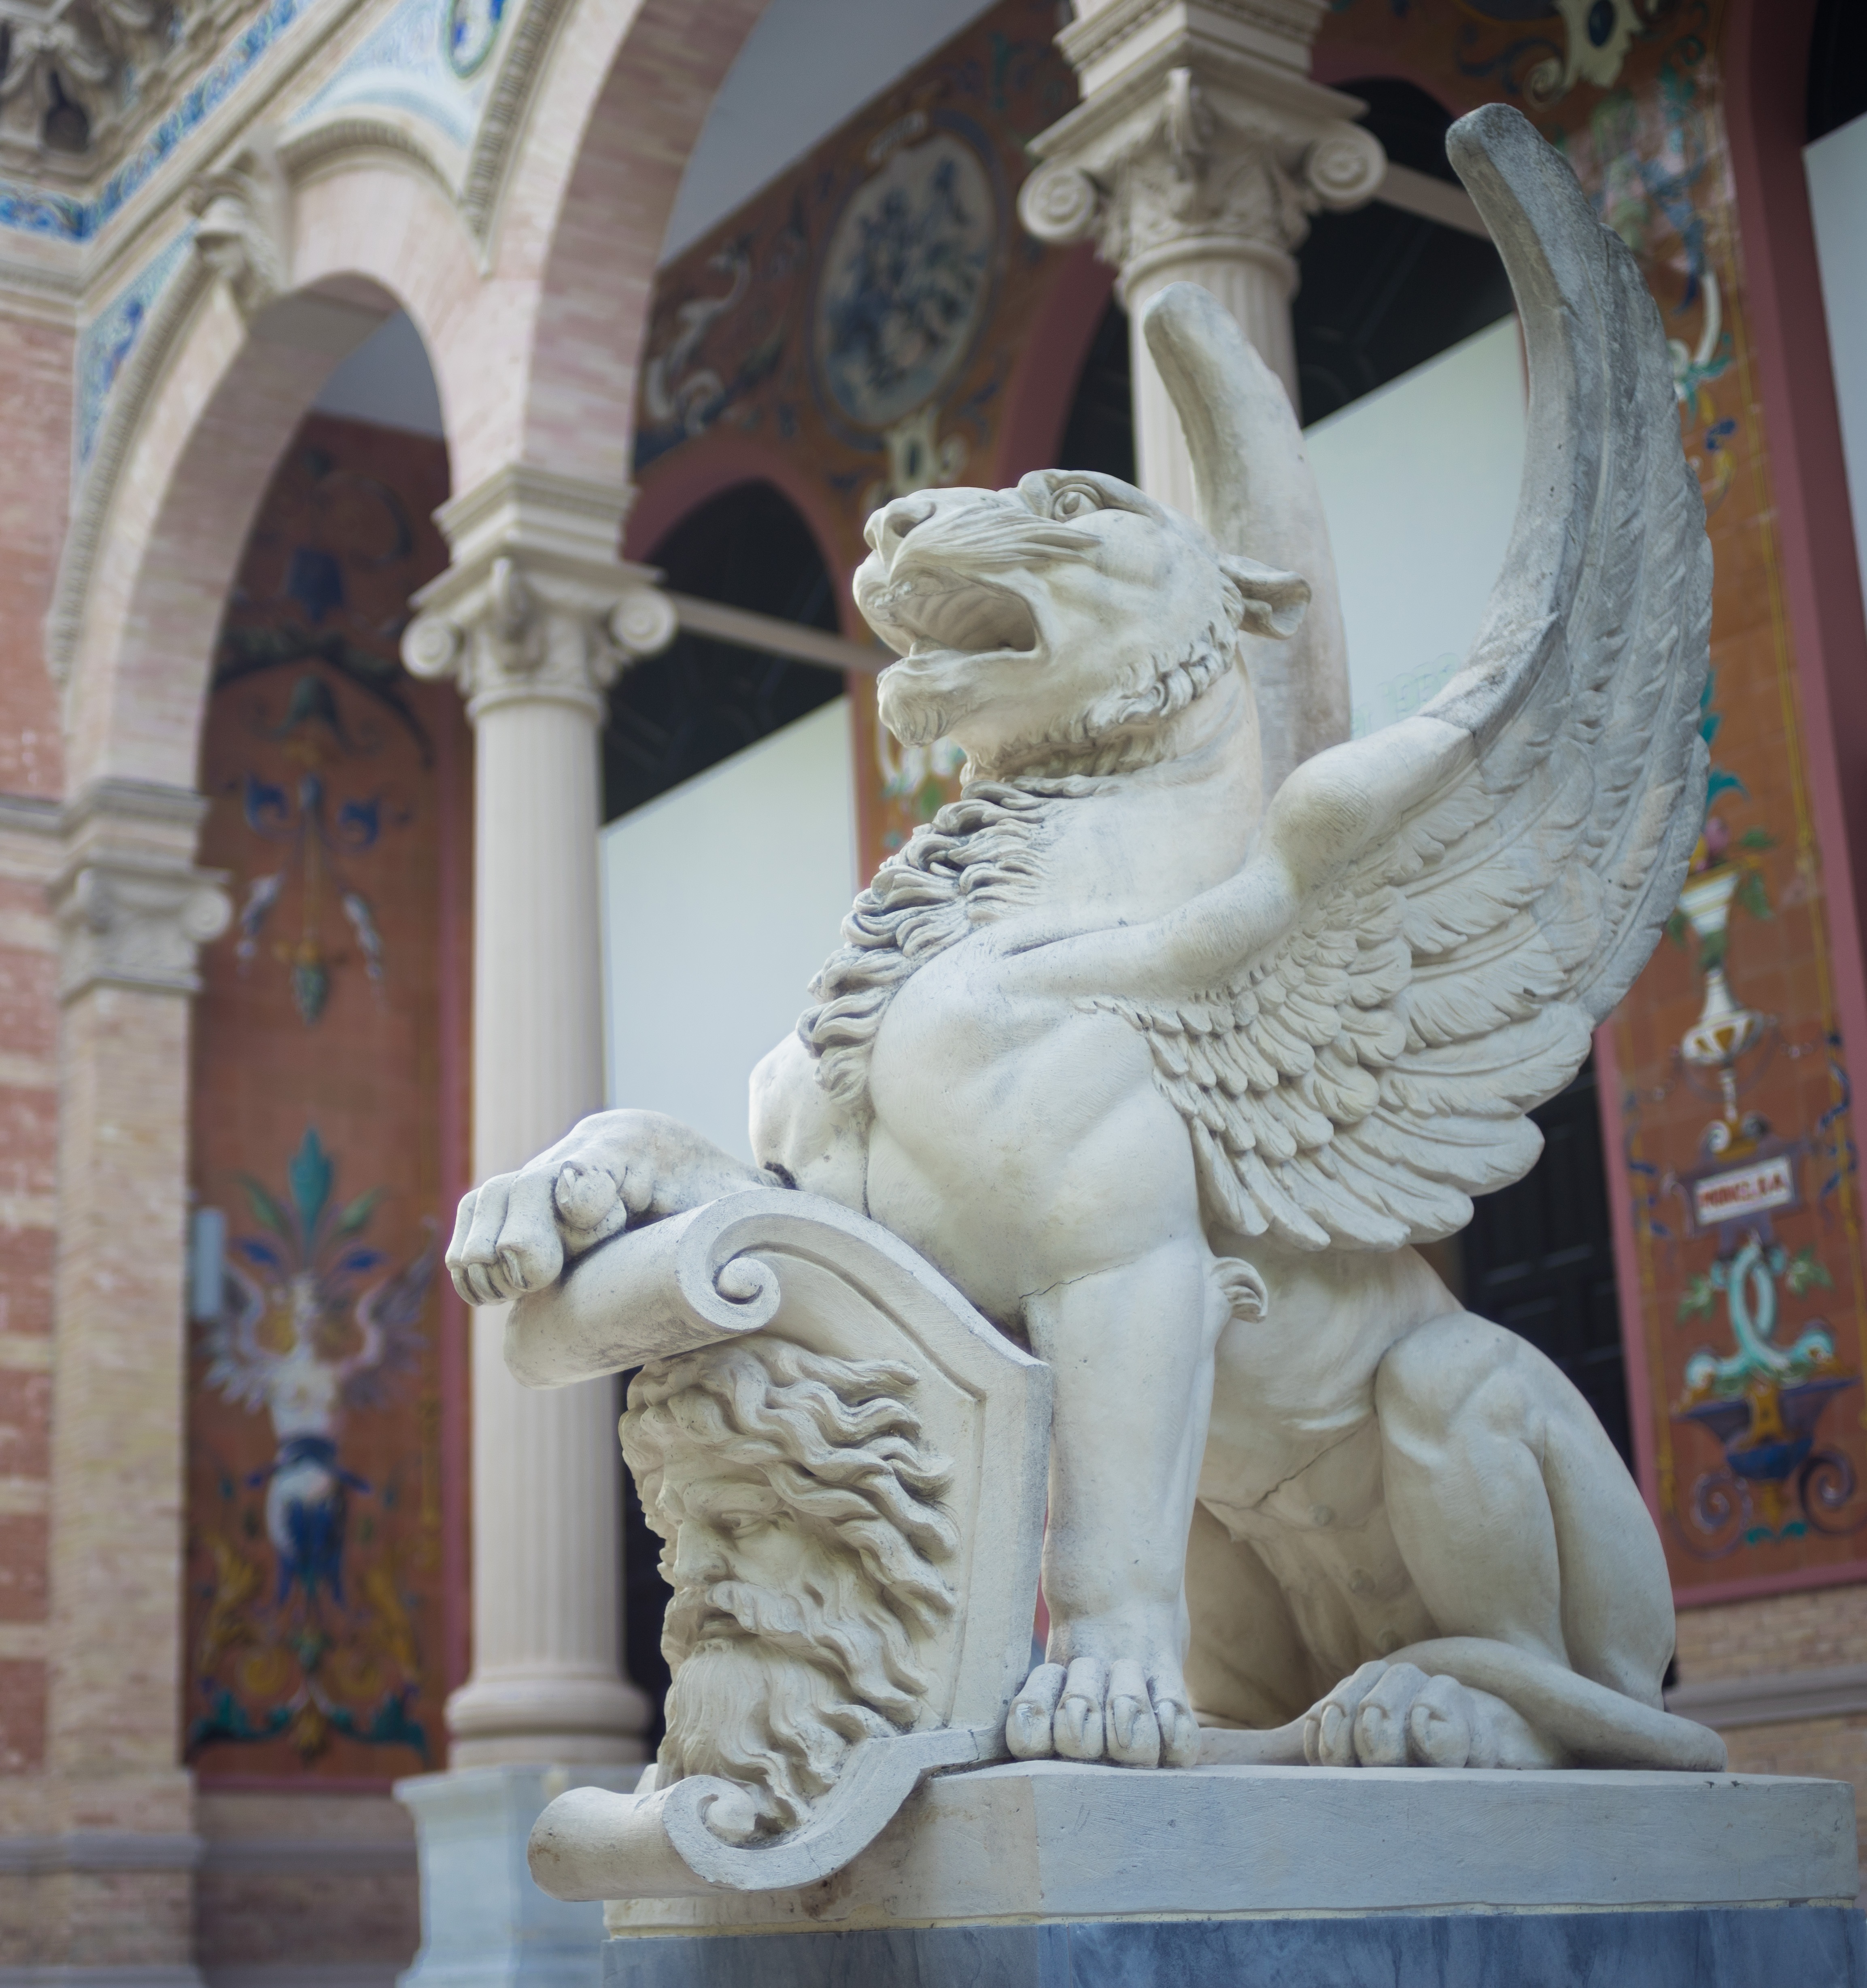
architecture, stone, monument, statue, door, sculpture, art, temple, columns, madrid, lions, leon, carving, congress, democracy, removal, stone carving, ancient history